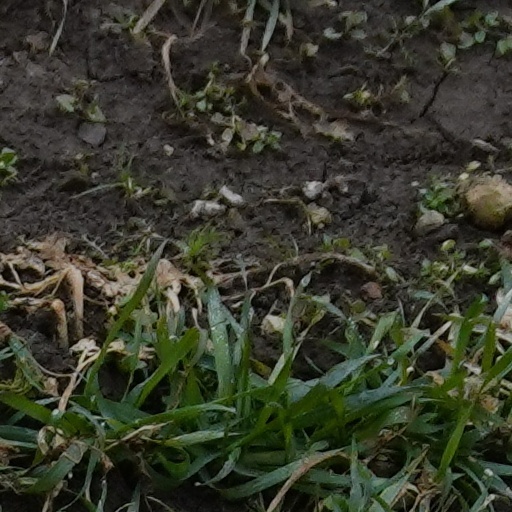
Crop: wheat